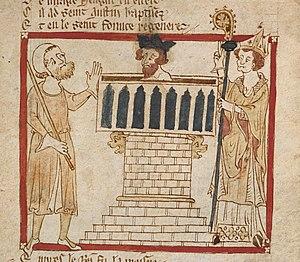
Le baptême d'Æthelberht de Kent, détail d'une miniature d'un manuscrit du Roman de Brut abrégé.
Æthelberht, Aethelbert ou Ethelbert est roi du Kent de 580 ou 590 jusqu’à sa mort. Il est le premier souverain anglo-saxon converti au christianisme.
La mission grégorienne est une entreprise missionnaire envoyée par le pape Grégoire le Grand en Grande-Bretagne à la fin du VIᵉ siècle pour convertir les Anglo-Saxons au christianisme. Entre son arrivée sur le sol anglais en 597 et la mort du dernier missionnaire en 653, elle parvient à implanter la religion chrétienne dans le sud de la Grande-Bretagne.